Bound 2

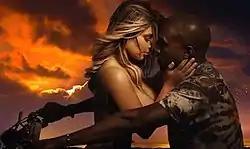
In the music video, a topless Kim Kardashian sits on West's lap as he rides a motorcycle.

On November 16, 2013, it was revealed that West would be premiering the music video for "Bound 2" on "The Ellen DeGeneres Show" the following week. The Nick Knight-directed music video was released on November 19, 2013. The video features his then-fiancée Kim Kardashian, topless, riding atop West's motorbike (Honda CRF-X) through Monument Valley and other landscapes. Eric Diep of "XXL" described it as, "a confident display of love and passion with little to no narrative". "Spin" felt it was "a pretty bad idea seen through so completely that it stops being a bad idea". Tom Breihan from Stereogum found the video confusing, saying "it'll take a little bit to figure out what all's going on there". Lanre Bakare of "The Guardian" described it as "self-indulgent, idiosyncratic and a bit weird". By the time that it had reached seven million views on YouTube, the music video's 13,000 likes were outbalanced by the 50,000 dislikes.